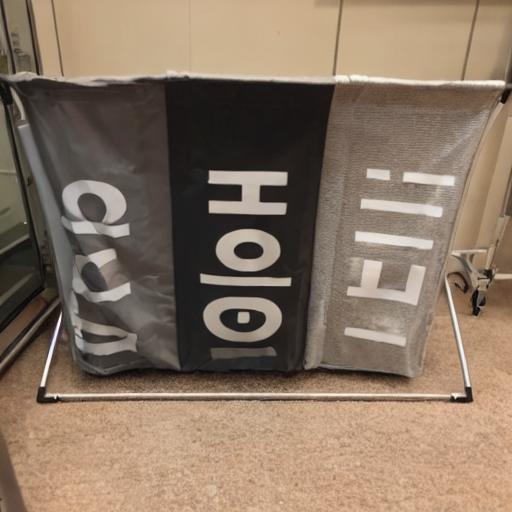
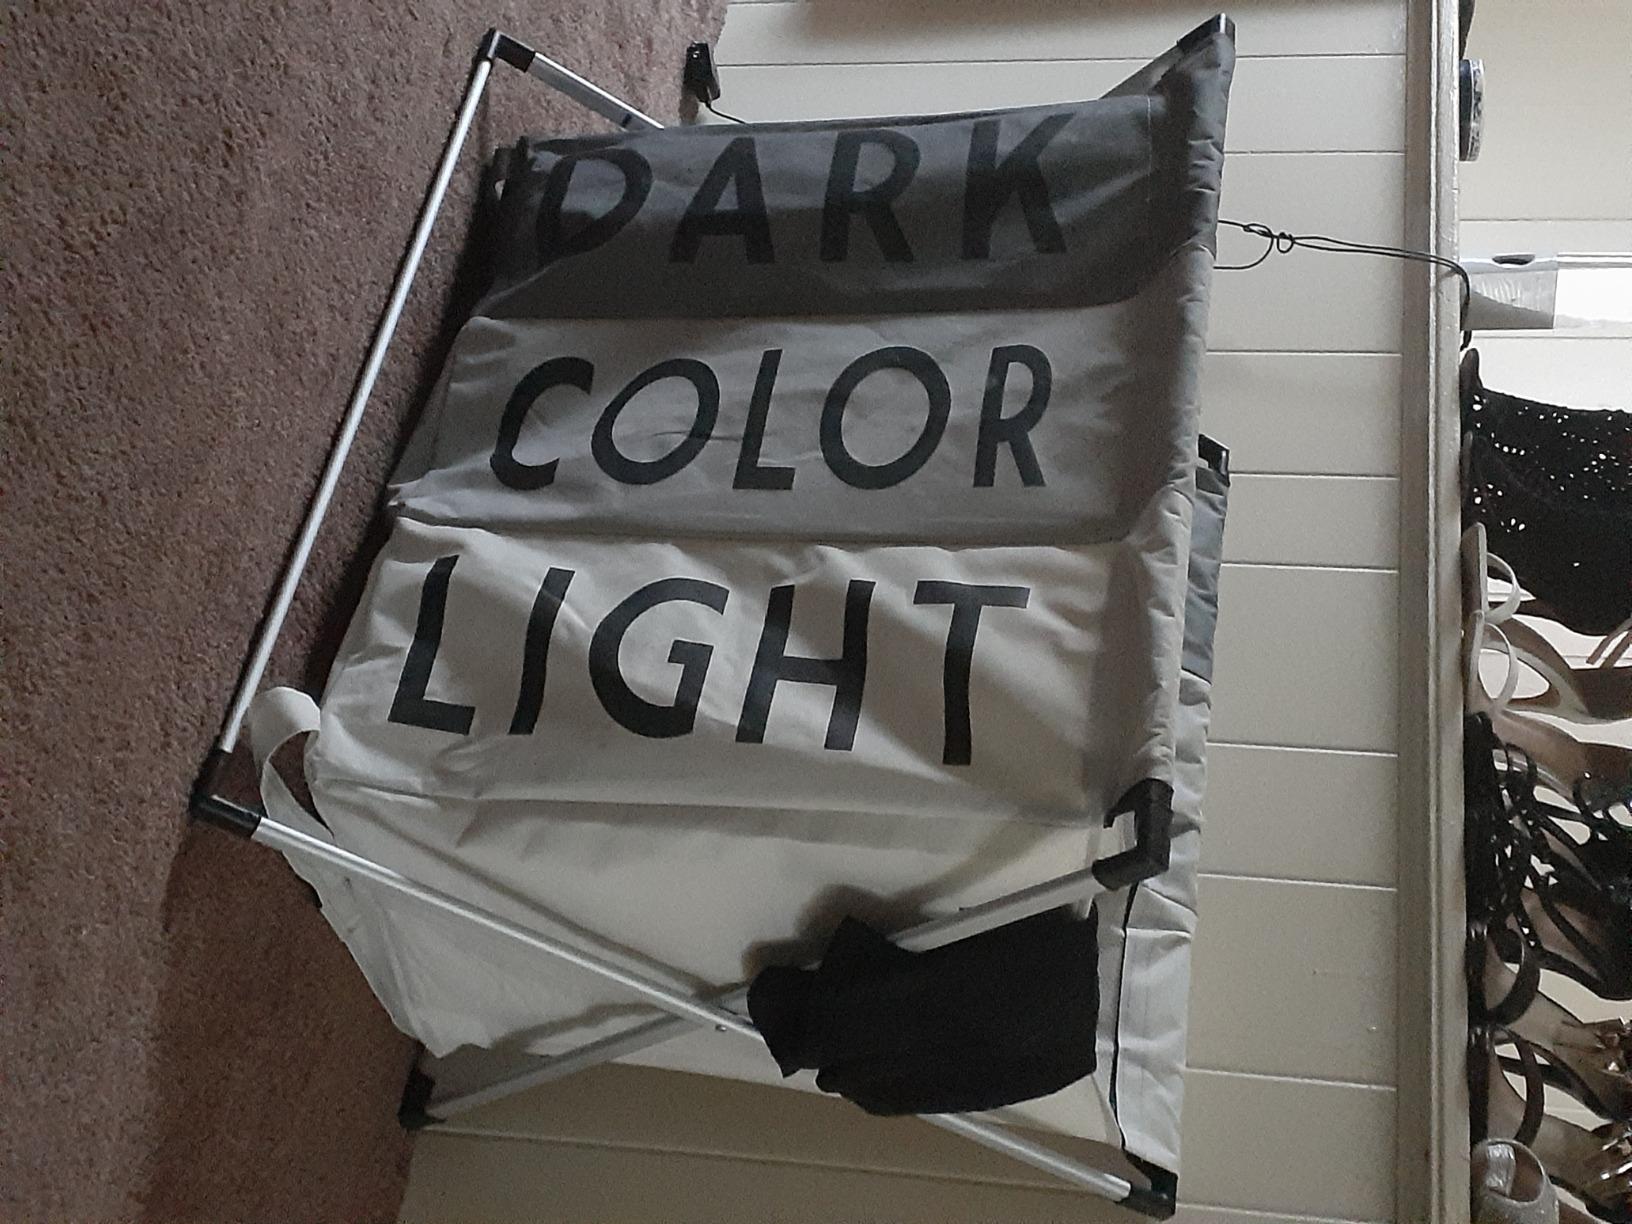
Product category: items_hamper
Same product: no